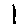
Label: 1